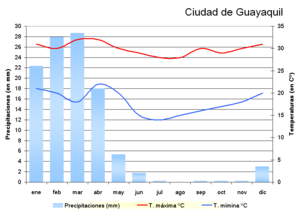
Guayaquil, surnommée la « Perle du Pacifique » est la deuxième ville de la République d'Équateur, après Quito, la capitale, sa capitale économique et le plus important port de la côte ouest de l'Amérique latine. Depuis le 7 octobre 2019, Guayaquil est aussi le siège temporaire du gouvernement équatorien. Guayaquil est fondé en 1537 par Francisco de Orellana. En 2015, elle comptait 2 291 158 habitants et la population métropolitaine était estimée à 4 008 332 habitants.